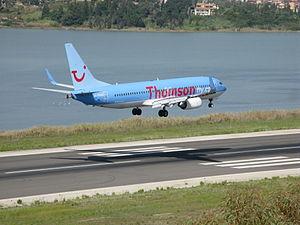
Atterrissage à Corfou.
L’atterrissage désigne, au sens étymologique, le fait de rejoindre la terre ferme. Le terme recouvre cependant des notions différentes suivant qu'il est employé dans le domaine maritime ou aéronautique.